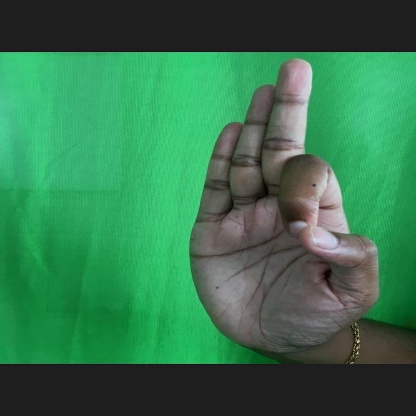
Mudra: Aralam